Joseph Patrick Tumulty

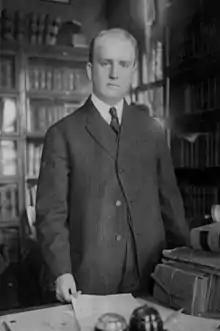
Tumulty in 1913

Joseph Patrick Tumulty (May 5, 1879 – April 9, 1954) was an American attorney and politician from New Jersey, a leader of the Irish Catholic political community, and the private secretary of Woodrow Wilson from 1911 until 1921, during Wilson's service as New Jersey governor and then as the nation's 28th president.